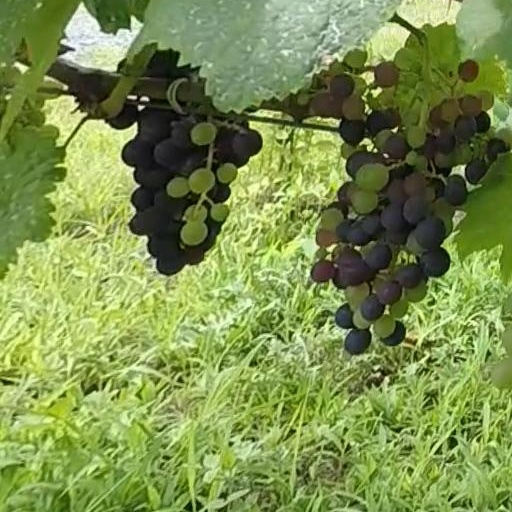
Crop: grape